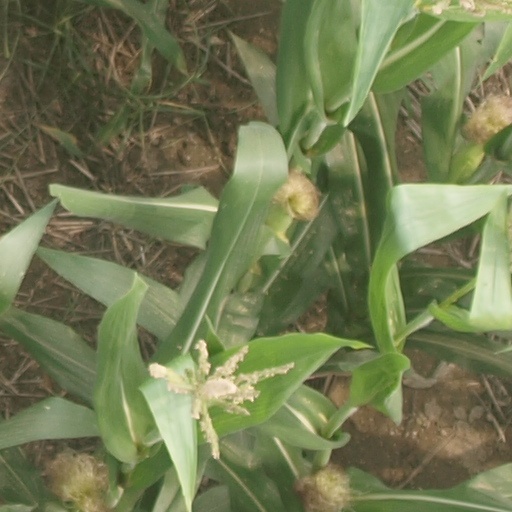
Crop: maize; corn